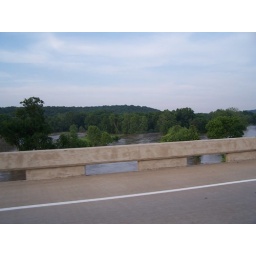
Lost Creek bridge on US 60 highway near Wyandotte, OK. Water is not normally visible from this bridge. 6/12/2007